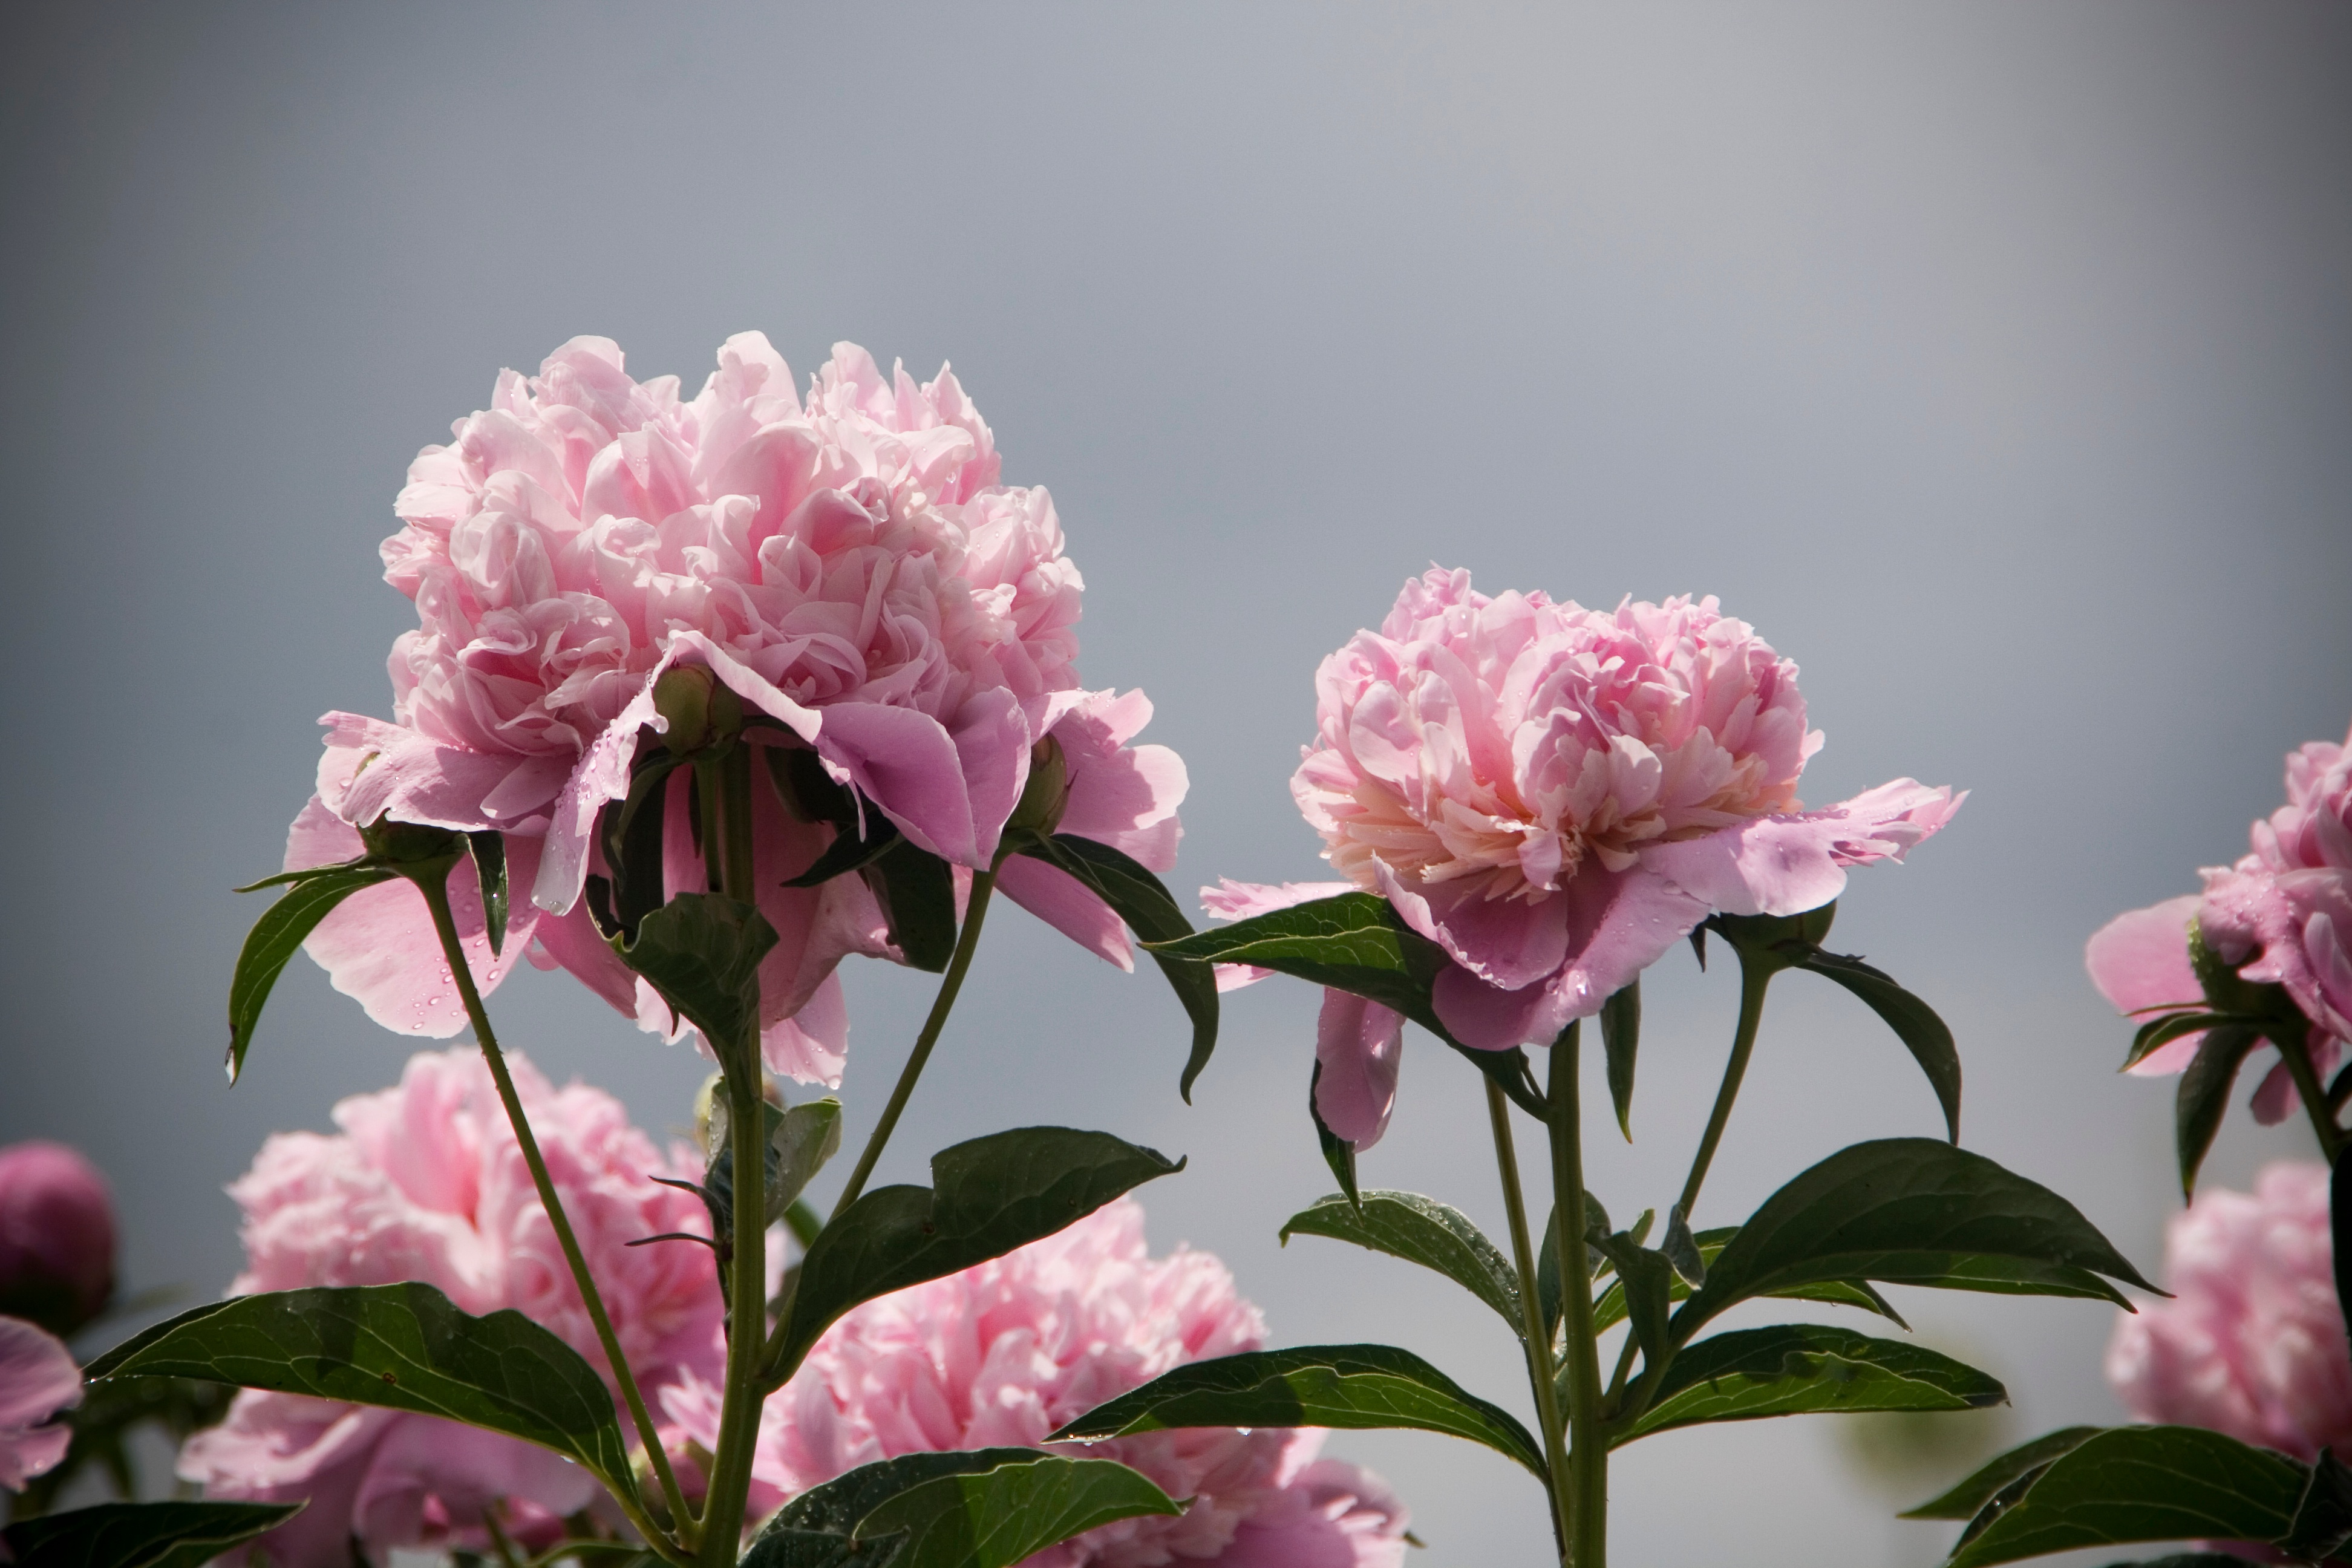
branch, blossom, plant, flower, petal, botany, pink, flora, shrub, floristry, peony, macro photography, flowering plant, land plant